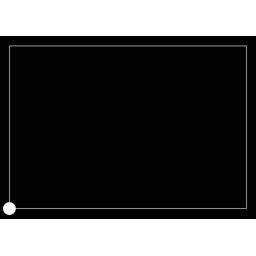
When in photoshop and you open the animation window and click play: the ball will go counterclockwise around the edges of the square.